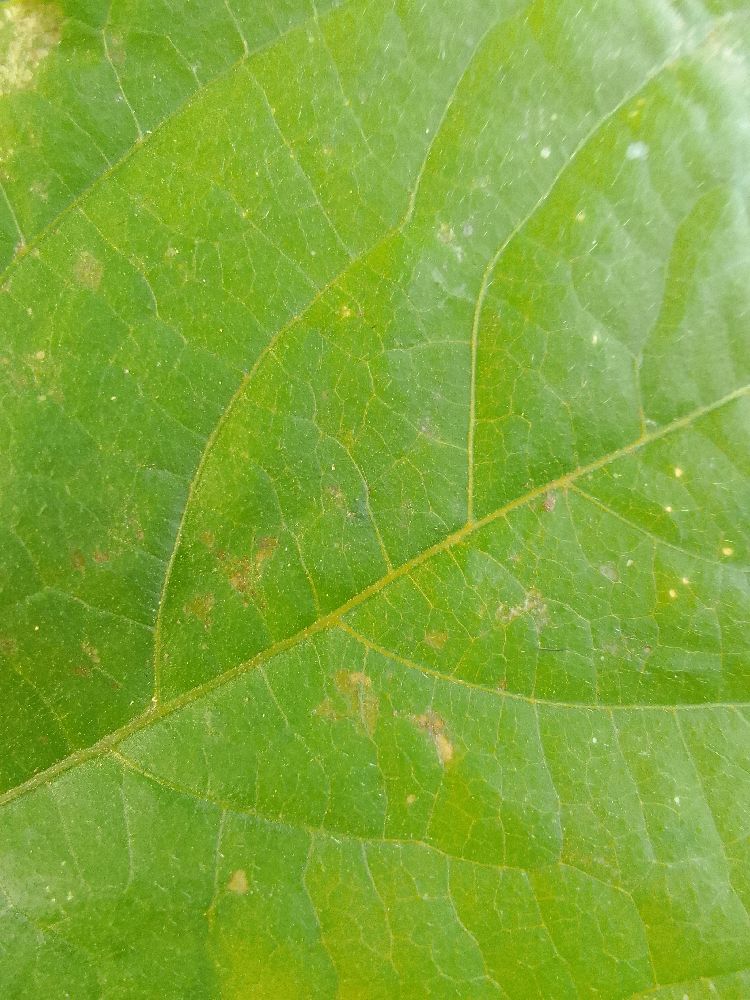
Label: healthy